Amin Mahmoud (politician)

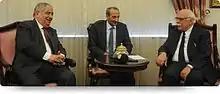
Amin Mahmoud meeting Turkish minister of Higher Education

Dr Mahmoud began his senior political career in 1993 with his appointment as Minister of Culture, serving under Prime Minister Abdelsalam al-Majali until 1994. After a period working in presidential roles at several universities, he returned to the Jordanian Cabinet in 2005, again as Minister of Culture, this time serving under Prime Minister Adnan Badran and he took up his third and current ministerial appointment, as Deputy Prime Minister and Minister of Higher Education and Scientific Research, under the current Prime Minister Abdullah Ensour.